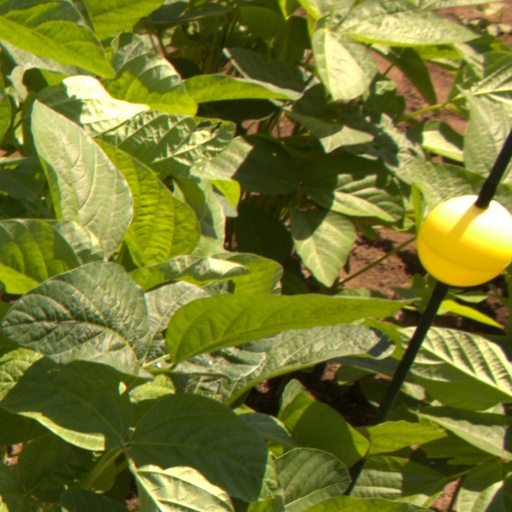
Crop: soybean